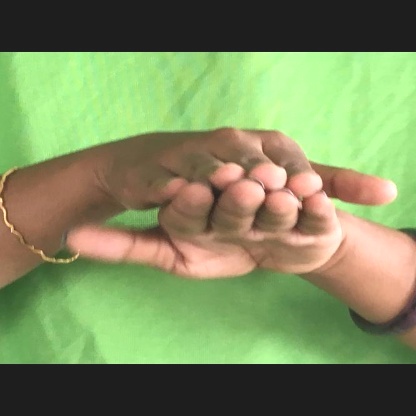
Mudra: Matsya